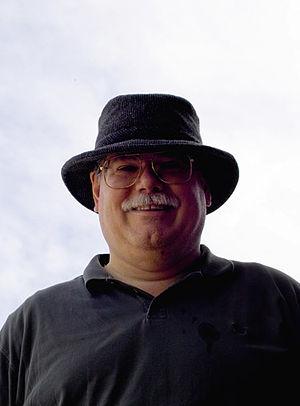
INTERCAL est une parodie de langage de programmation, et la référence canonique des langages de programmation exotiques. Ce langage a été créé par Don Woods et James M. Lyon, deux étudiants de l'Université de Princeton, en 1972. Il tourne en dérision certains aspects des langages de programmation de l'époque, ainsi que la prolifération des propositions de construction de langage et de notation dans les années 1960. En conséquence, son humour peut paraître plutôt désuet pour des lecteurs modernes ayant grandi avec le C ou le Java.